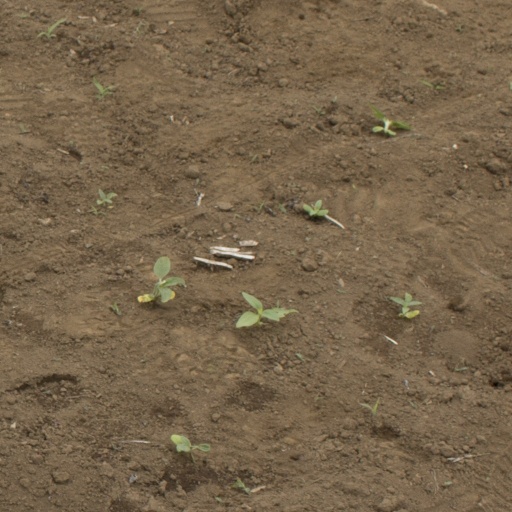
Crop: Jerusalem artichoke